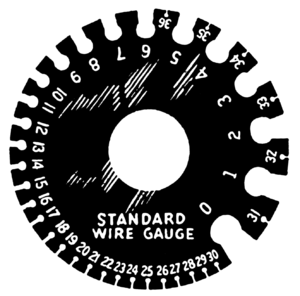
Standard Wire Gauge, encore appelée British Standard Wire Gauge ou Imperial Standard Wire Gauge est une norme britannique décrivant le diamètre des câbles électriques.
L'American Wire Gauge est une unité de mesure utilisée aux États-Unis entre autres, permettant de définir le diamètre d’un câble électrique.